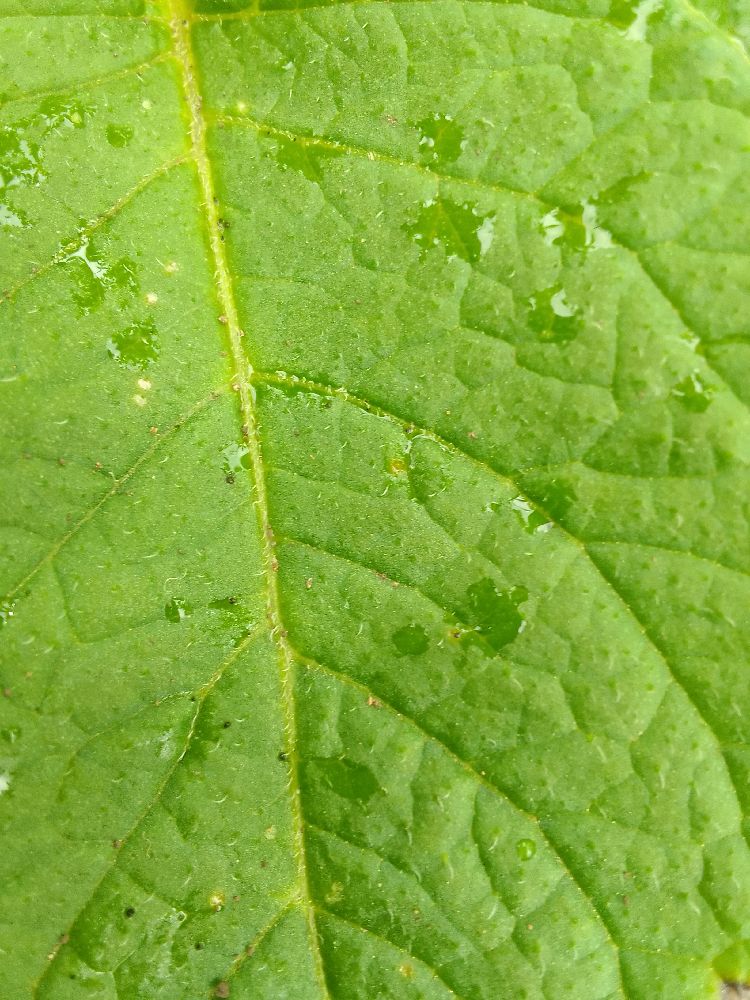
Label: Healthy